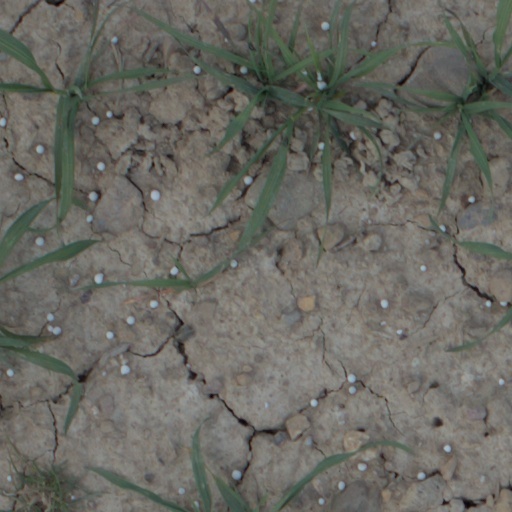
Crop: wheat